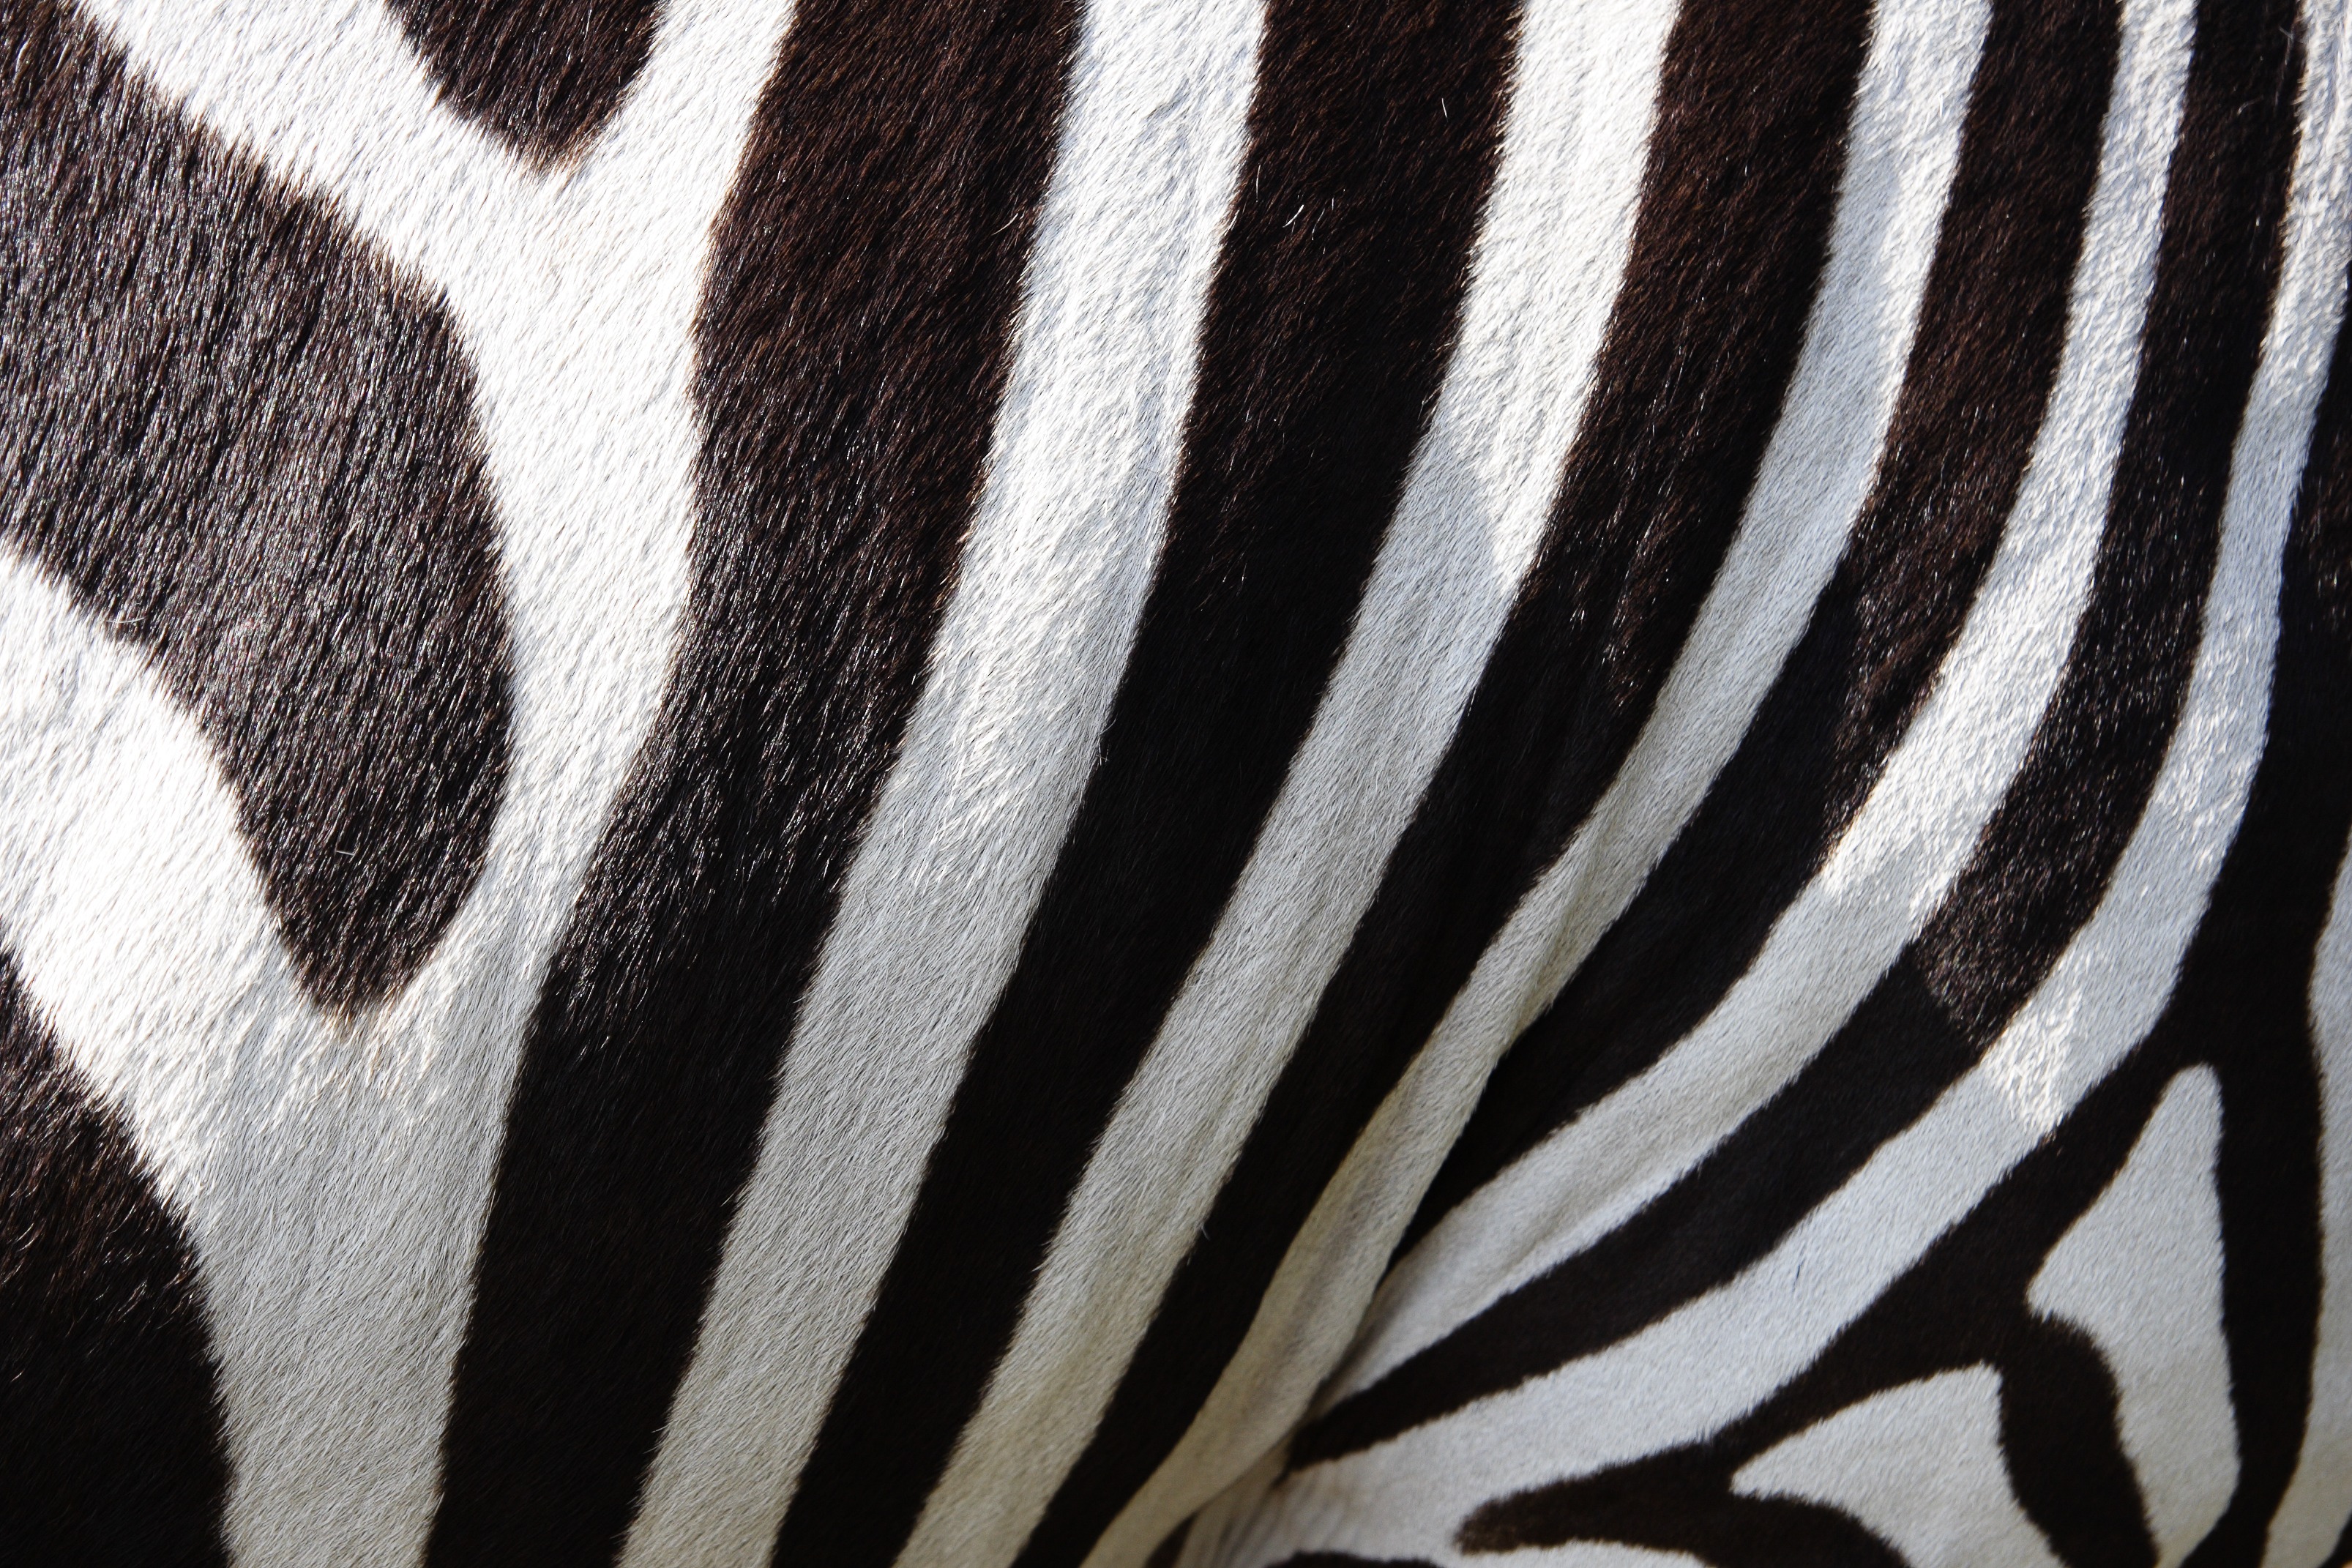
black and white, white, mammal, mane, black, monochrome, zebra, close up, animals, stripes, vertebrate, zebra crossing, monochrome photography, horse like mammal